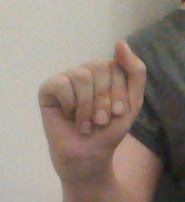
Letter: saad